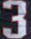
Number: 3